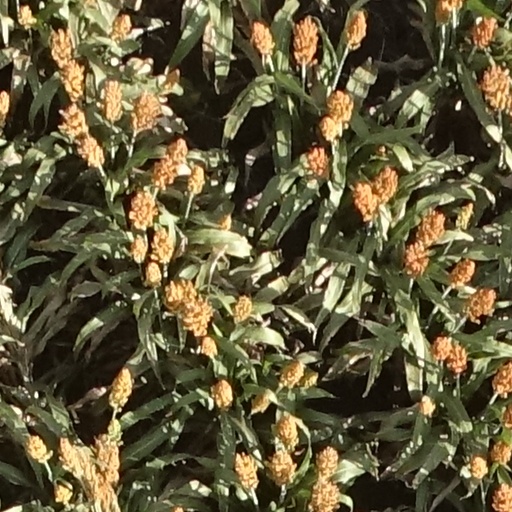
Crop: sorghum